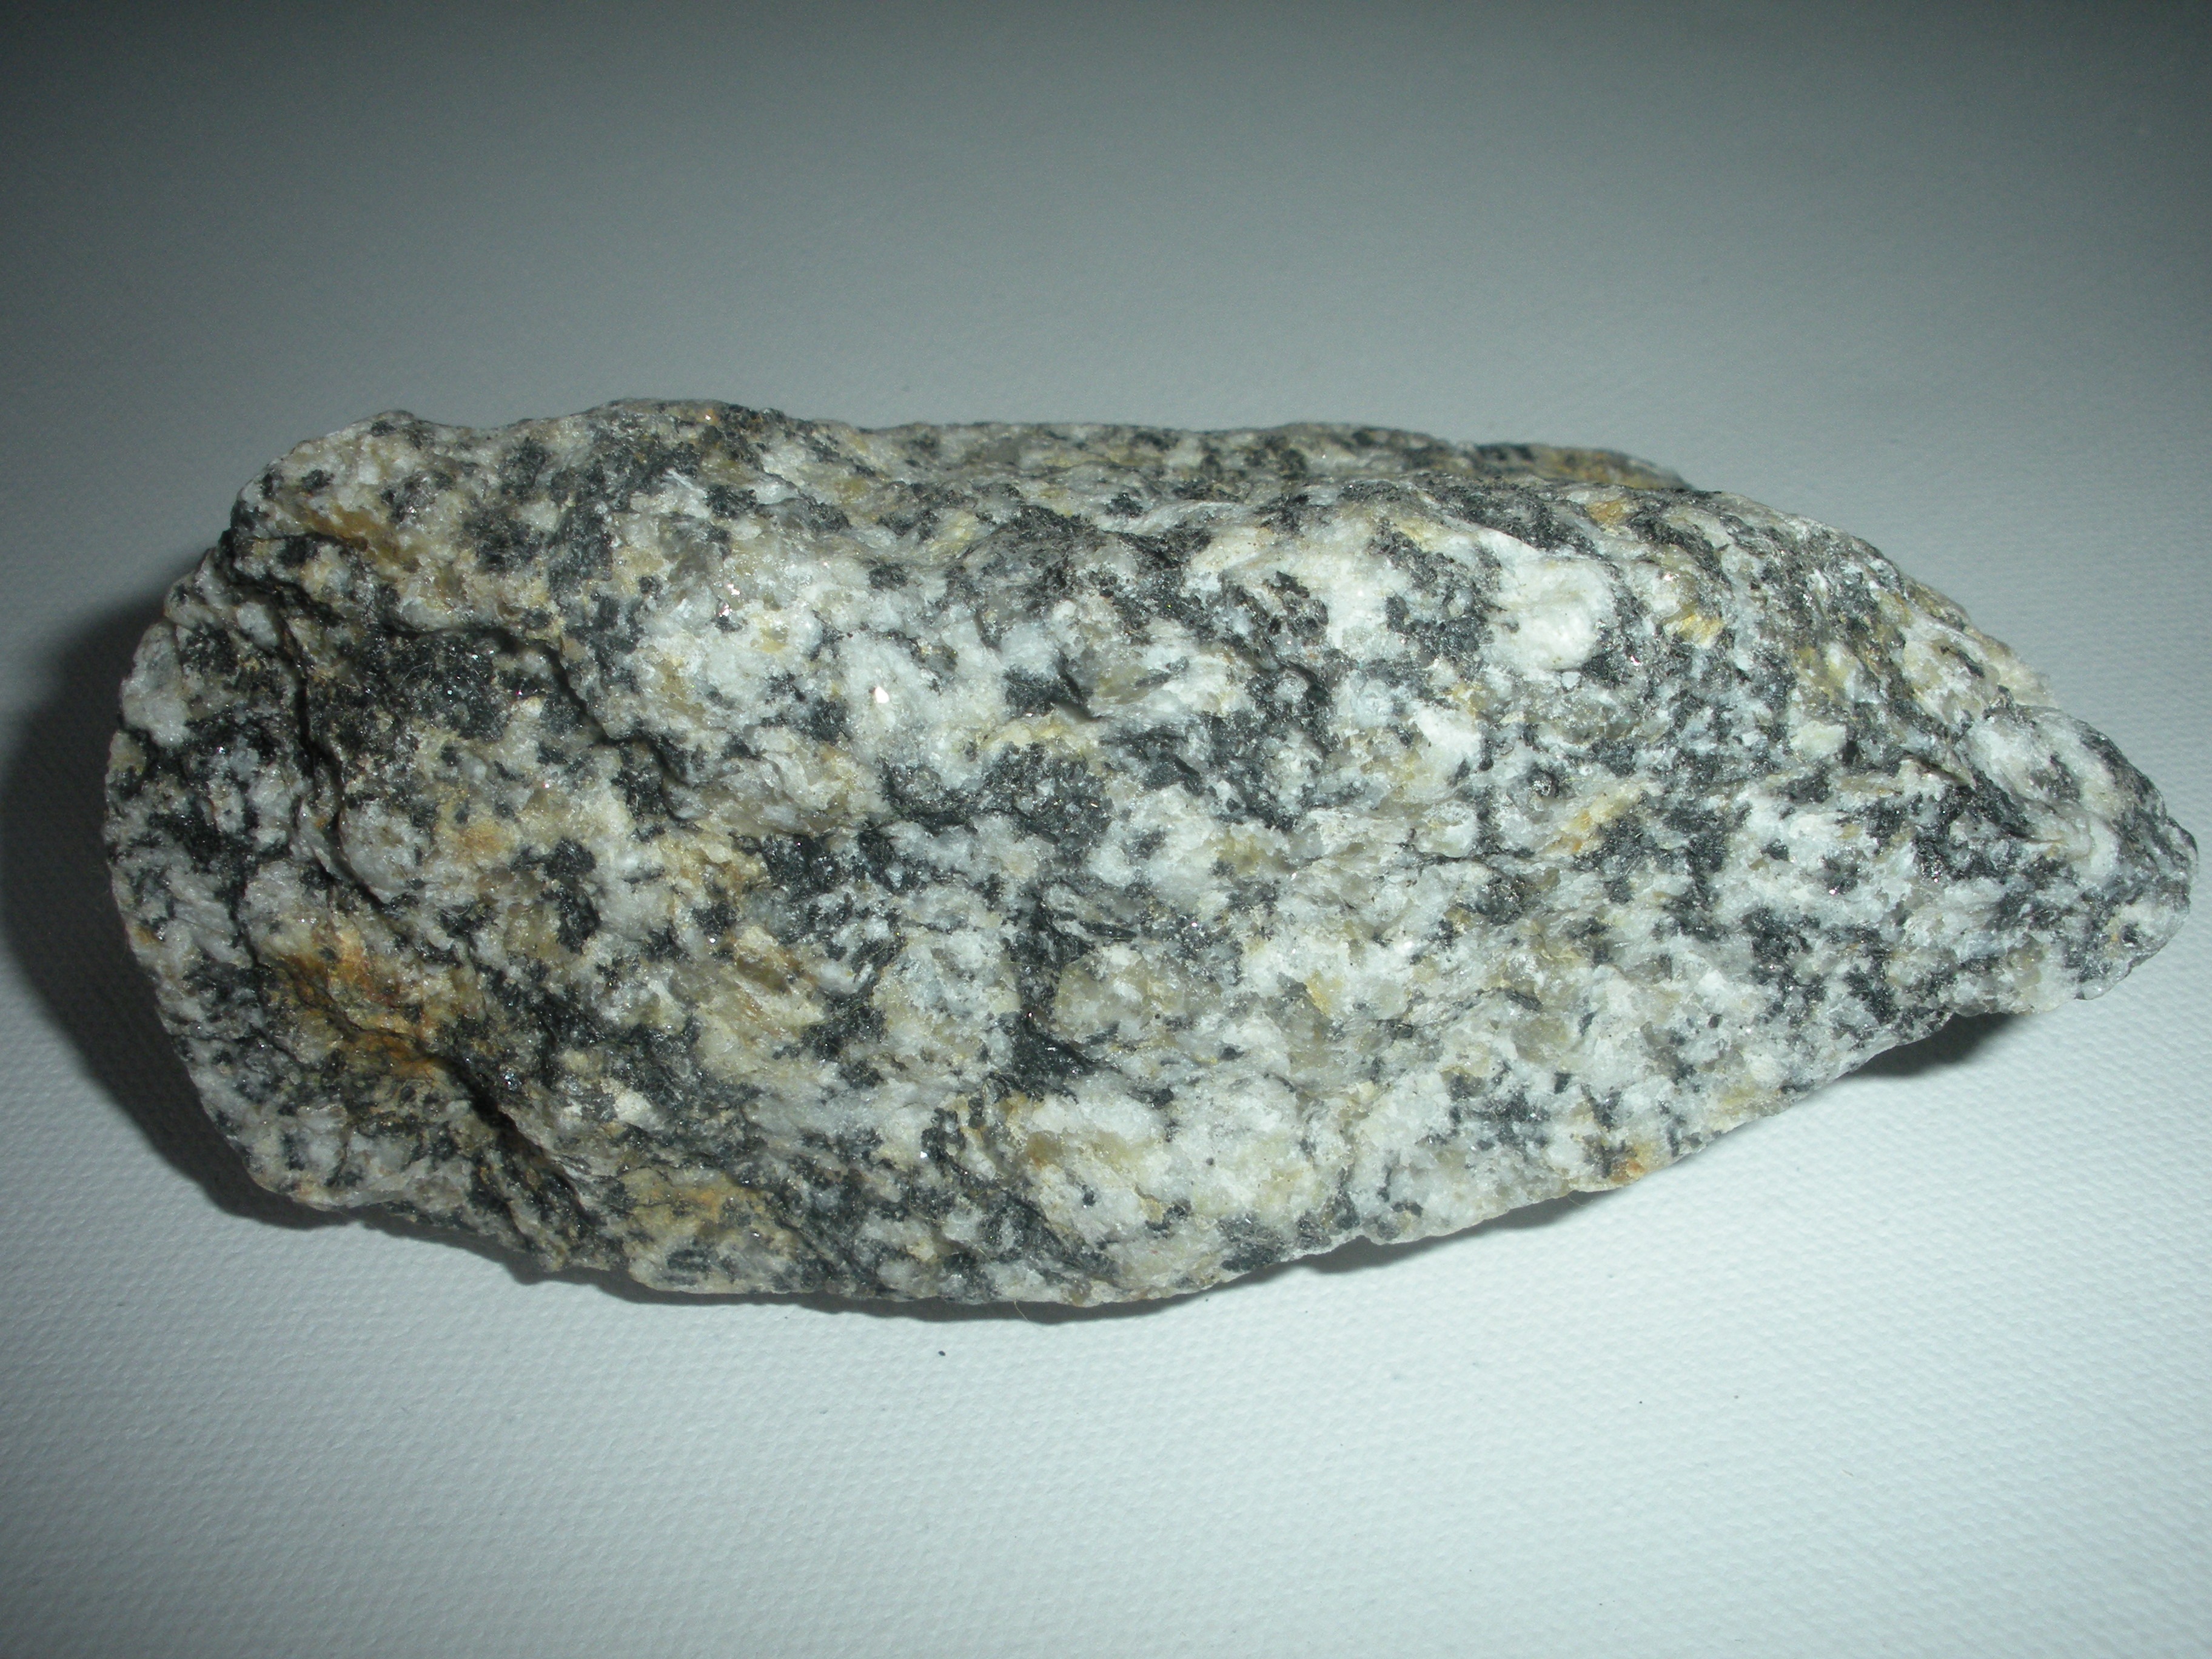
rock, stone, yellow, material, grey, minerals, granite, mineral, igneous rock